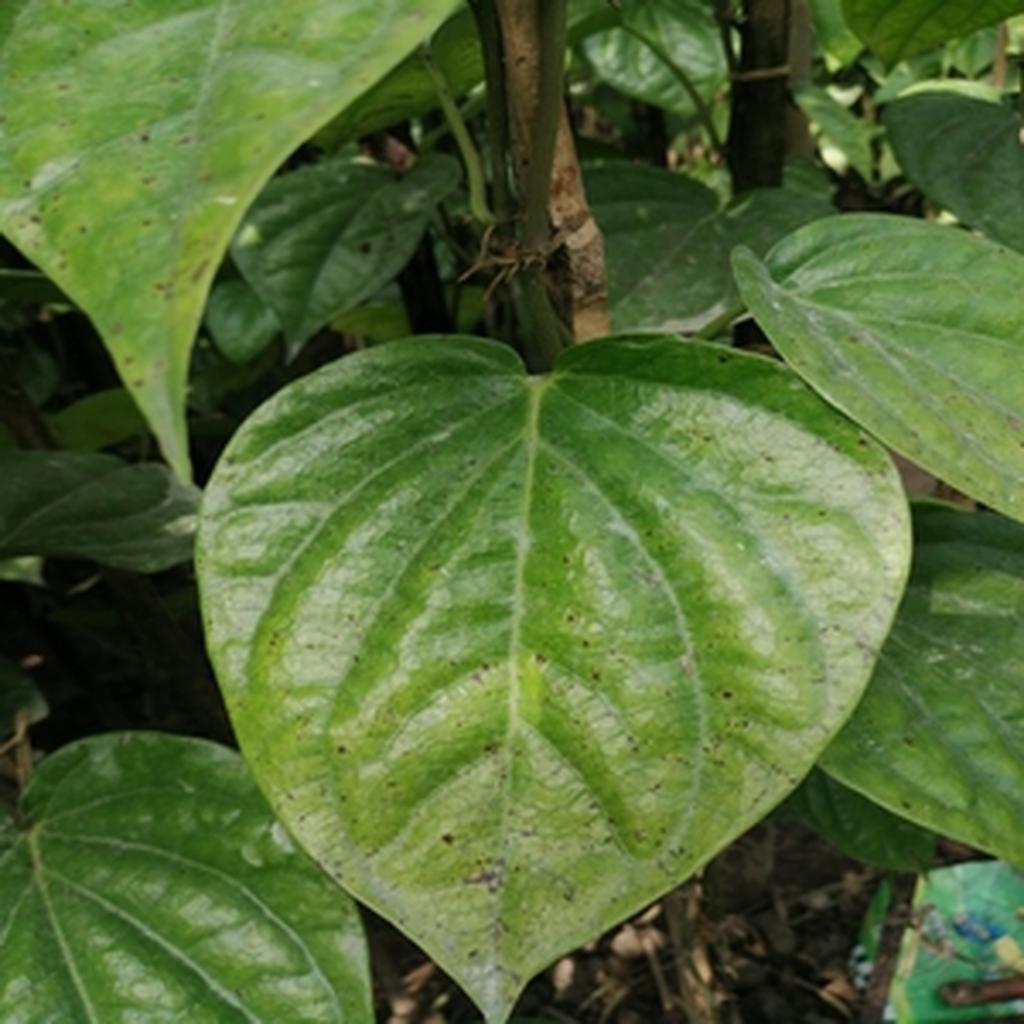
Label: Leaf_Spot